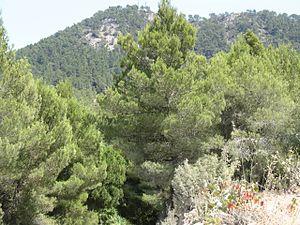
Sa Talaiassa ou Sa Talaia est un sommet d'Espagne situé dans l'archipel des Baléares, sur l'île d'Ibiza, et culminant à 475 mètres d'altitude. Il constitue le point culminant de l'île, au sein de la municipalité de Sant Josep de sa Talaia.